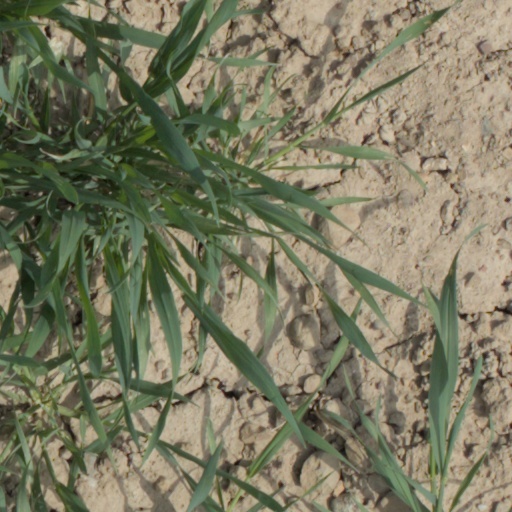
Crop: wheat